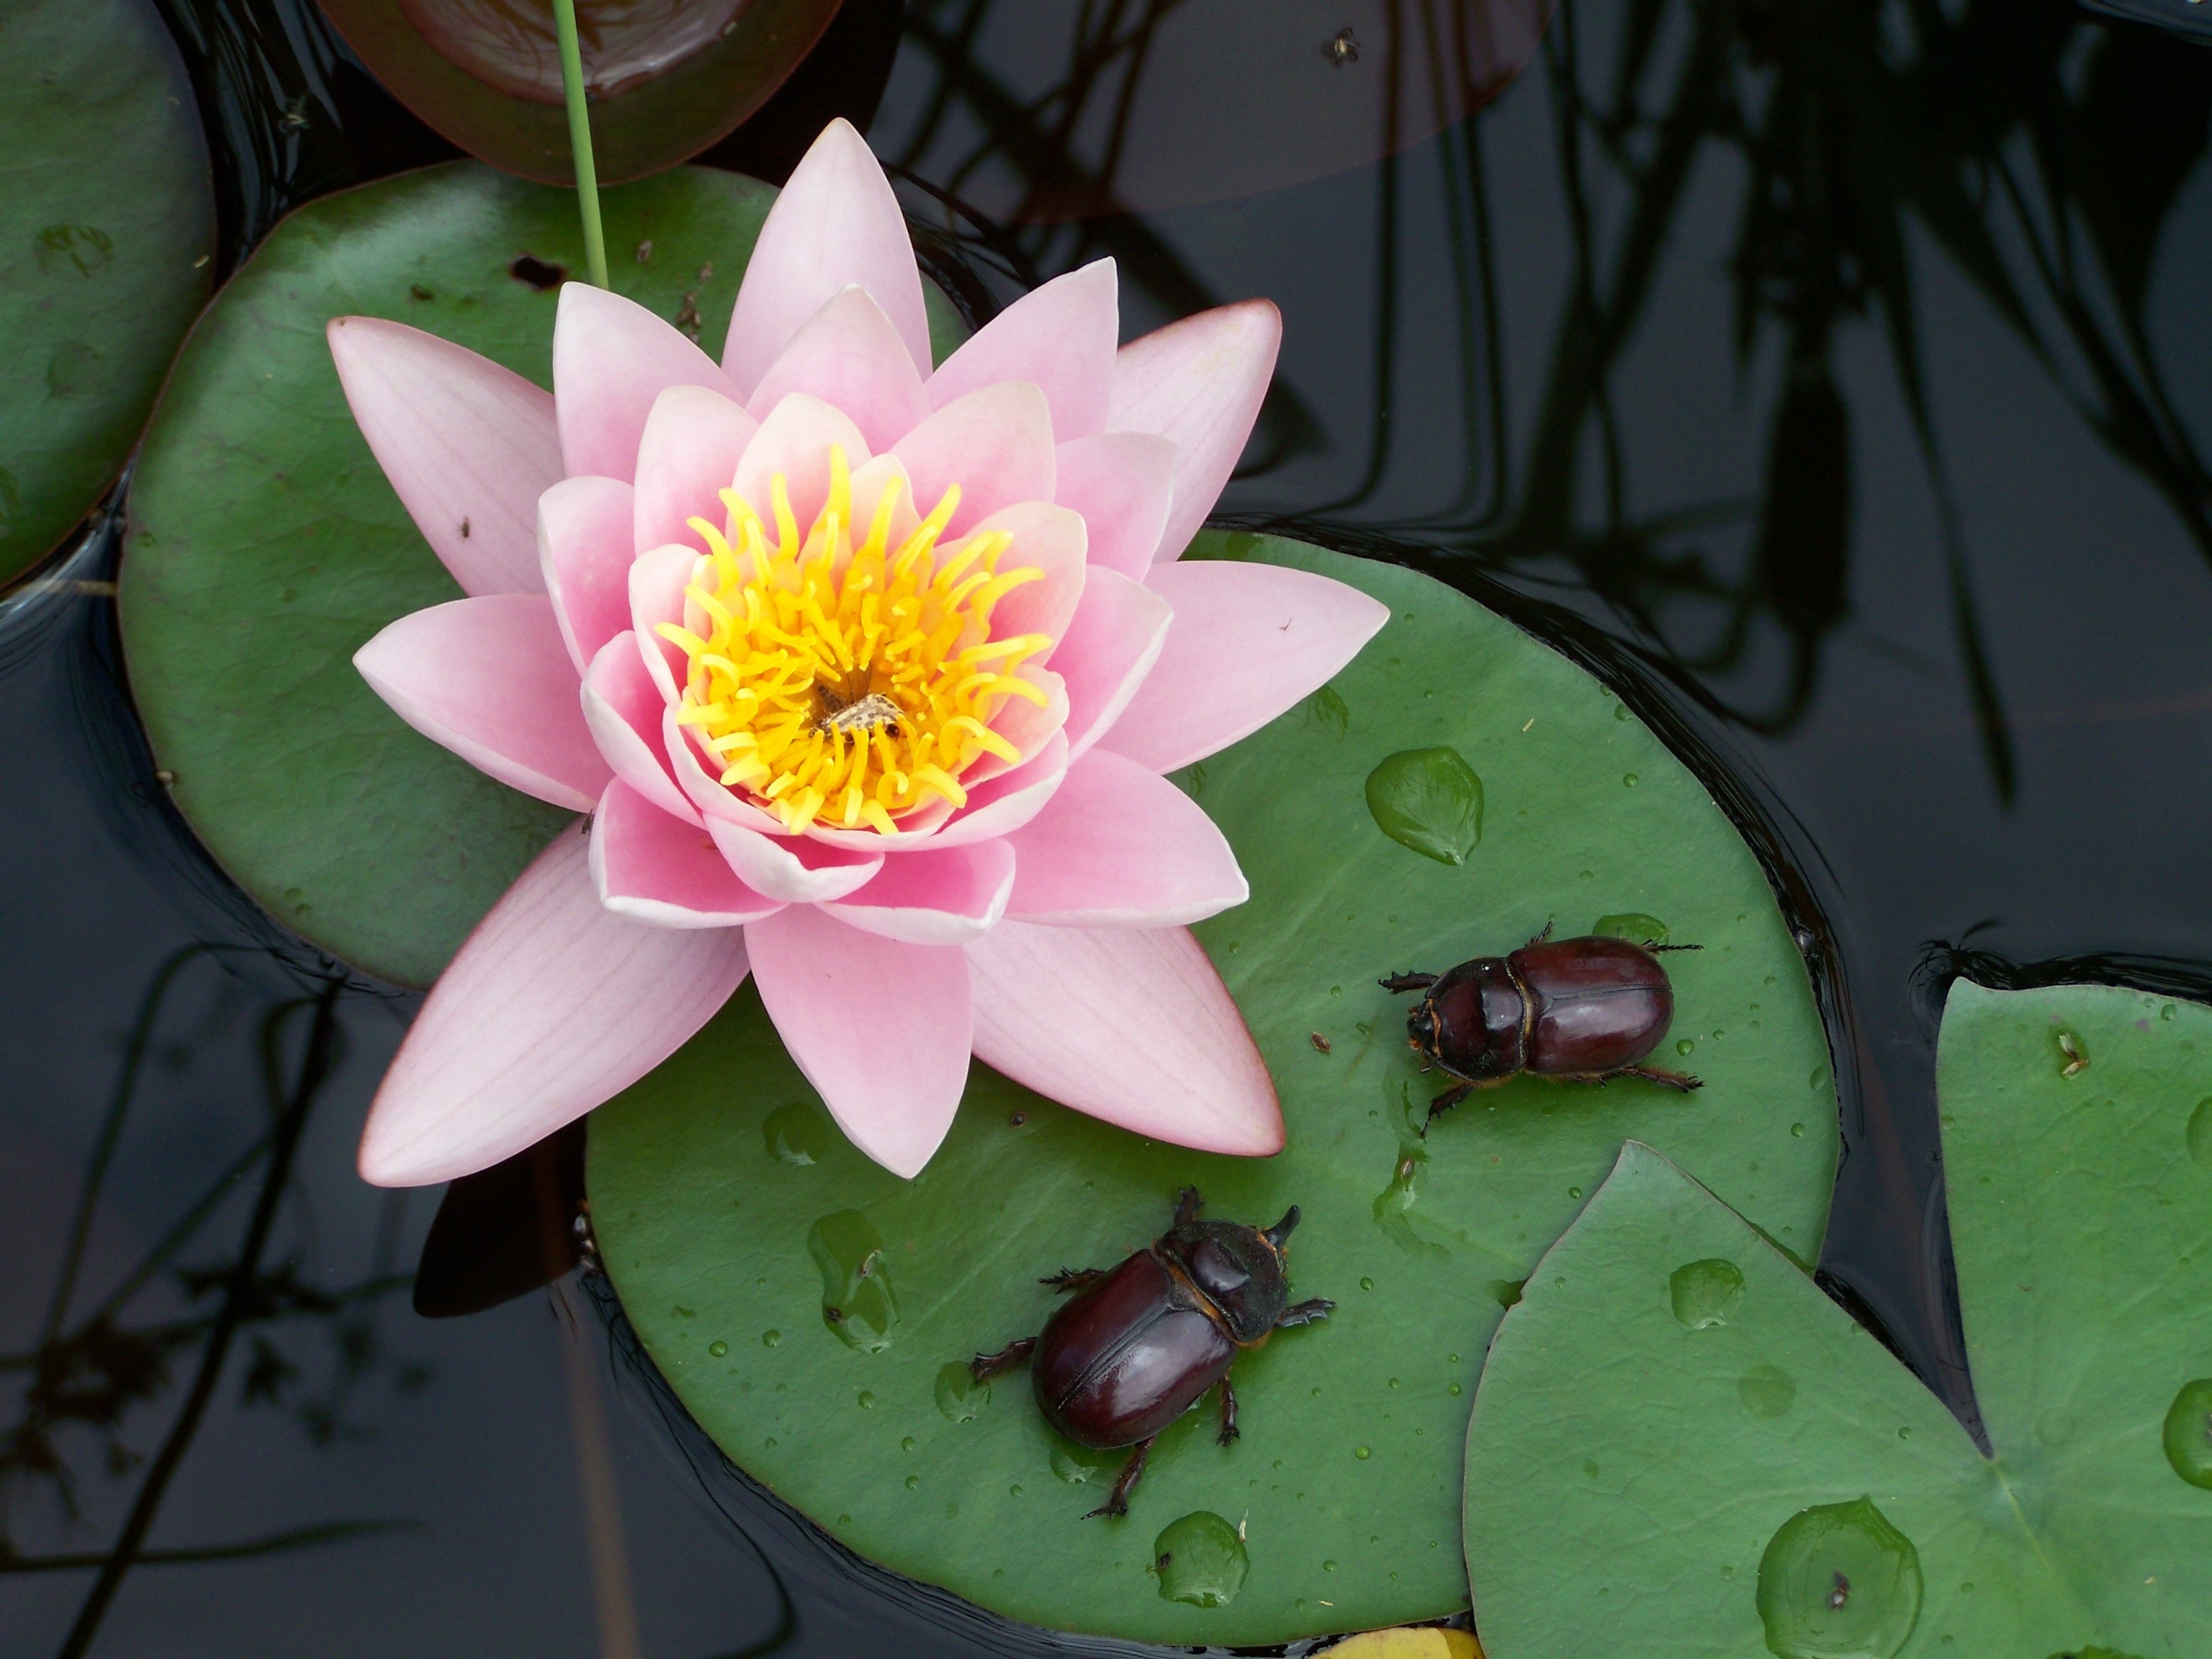
nature, cactus, plant, leaf, flower, petal, green, botany, yellow, sacred lotus, aquatic plant, flora, water lily, lotus, beetle, floristry, macro photography, flowering plant, floral design, land plant, lotus family, flower arranging